Gongzhuling railway station

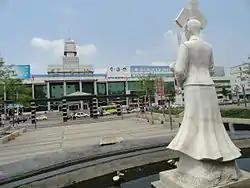
Gongzhuling railway station building

Gongzhuling railway station is a railway station in Gongzhuling, Changchun, Jilin Province, China.